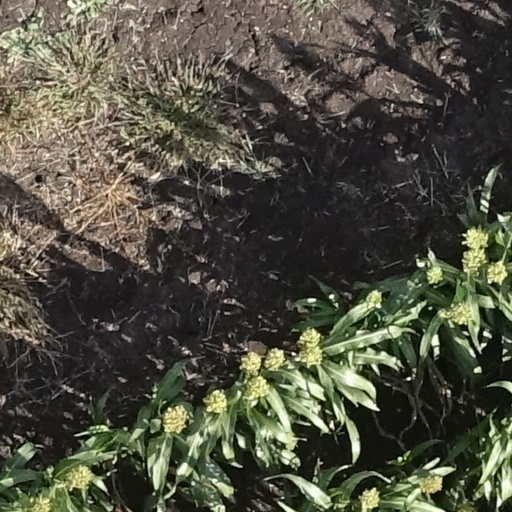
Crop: sorghum